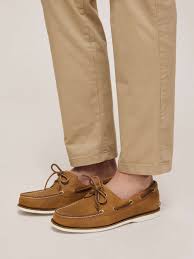
Label: Boat